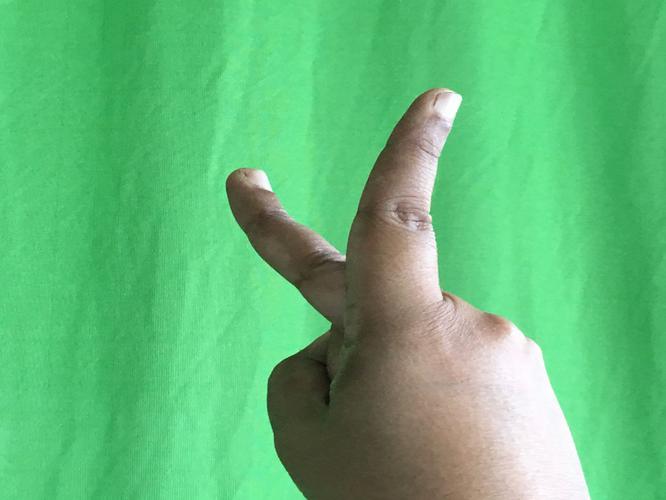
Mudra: Katrimukha
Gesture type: single_hand